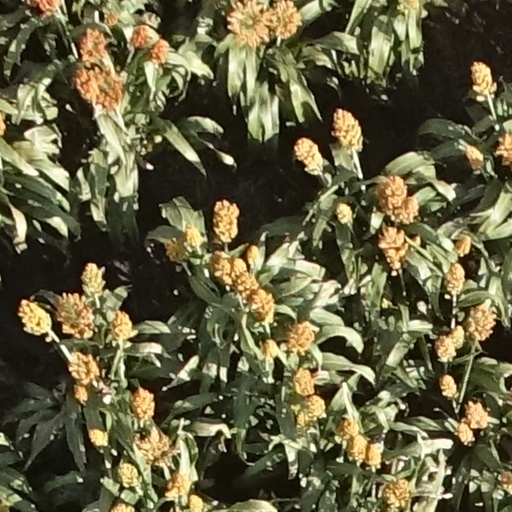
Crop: sorghum